The Unanswered Question

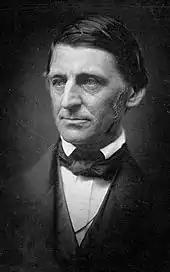
Ives may have been quoting the line "Thou art the unanswered question" from Emerson's 1847 poem "The Sphinx".

Ives scholar Wayne Shirley believed that "The Unanswered Question" shared "imagery, structure, and worldview" with "The Sphinx" (1847) by American Transcendentalist poet Ralph Waldo Emerson, and that the title derived from a line from the poem: "Thou art the unanswered question". While at Yale, Ives wrote his senior essay on Emerson, and shortly after composing "The Unanswered Question", he composed his "Emerson Overture", parts of which were later incorporated into the "Concord Sonata".